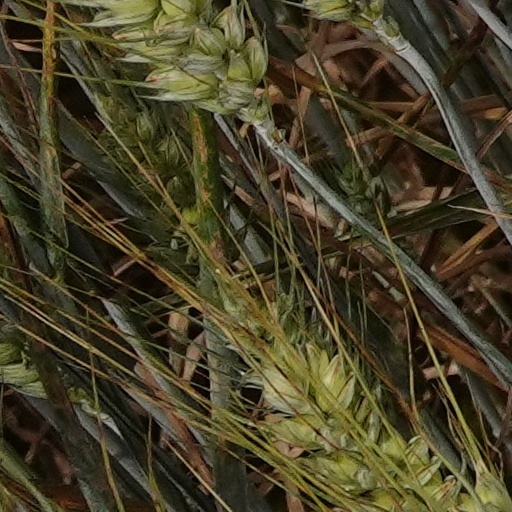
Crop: wheat